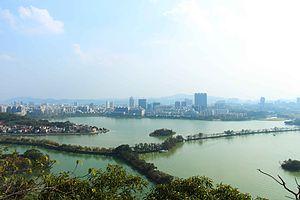
Le Parc des sept roches, ou parc paysager du lac de la constellation de Zhaoqing, est un parc situé au nord de la ville chinoise de Zhaoqing. Il tire son nom des sept rochers disposés sur son contour qui dessinent la Grande Casserole de la constellation de la Grande Ourse.